F.O.M. Atake

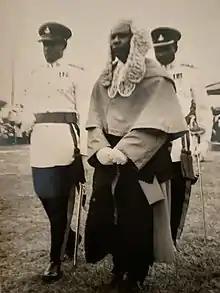
The Honourable Justice Franklin Oritse-Mueyiwa Atake as an assize Judge in 1967

Having been enrolled to practice law in Nigeria, Atake established his legal practice in Sapele and Warri. After a few years in practice in the 1950s, he opted for the Magisterial Bench in the British Colony of Lagos.